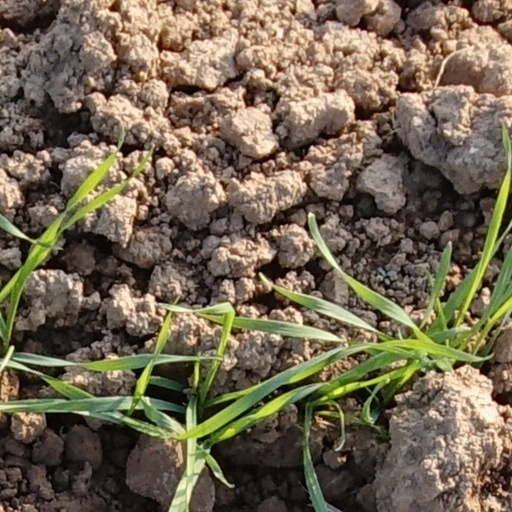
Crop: wheat